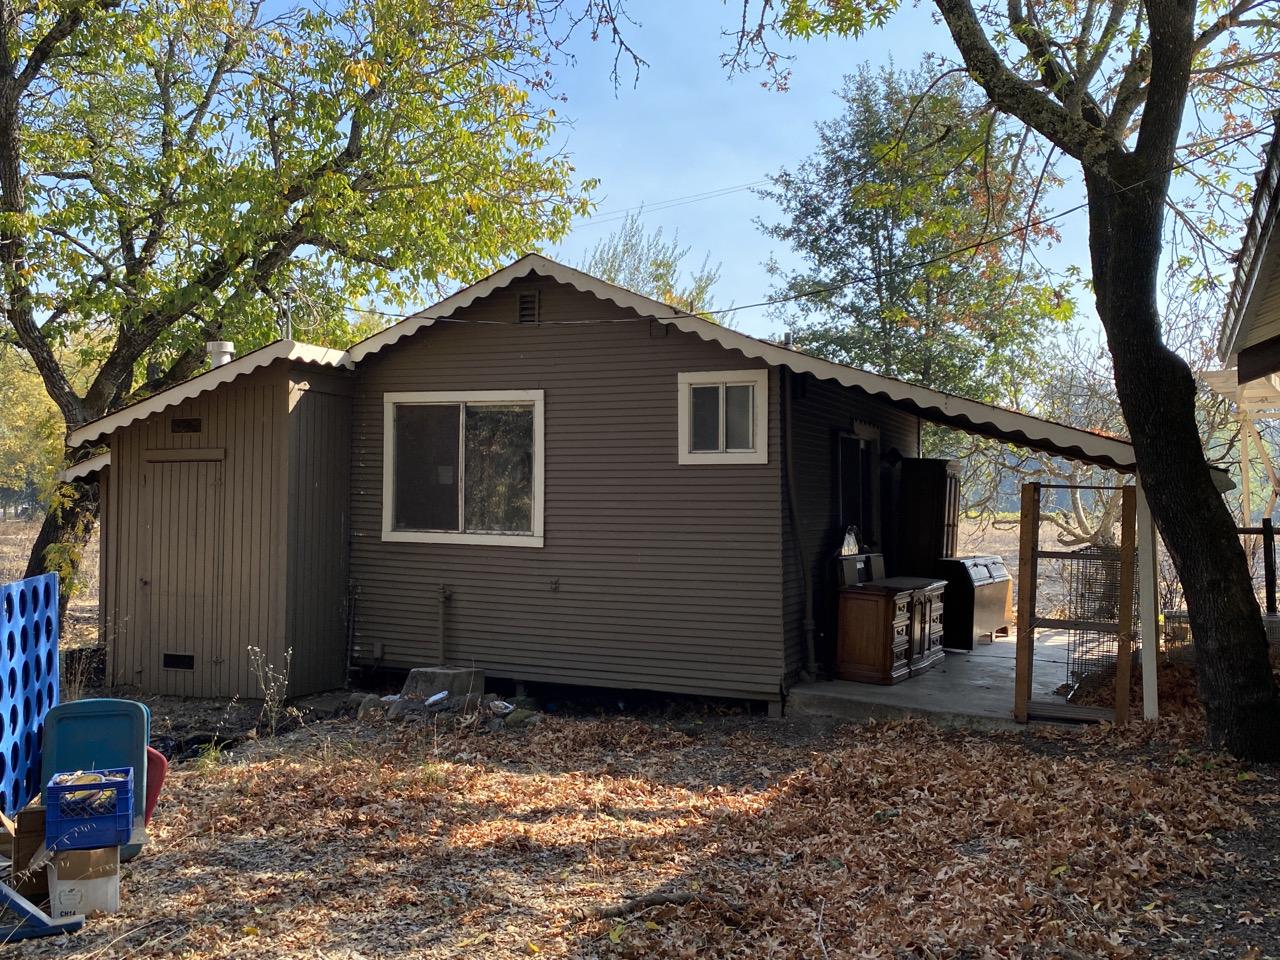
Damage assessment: no_damage